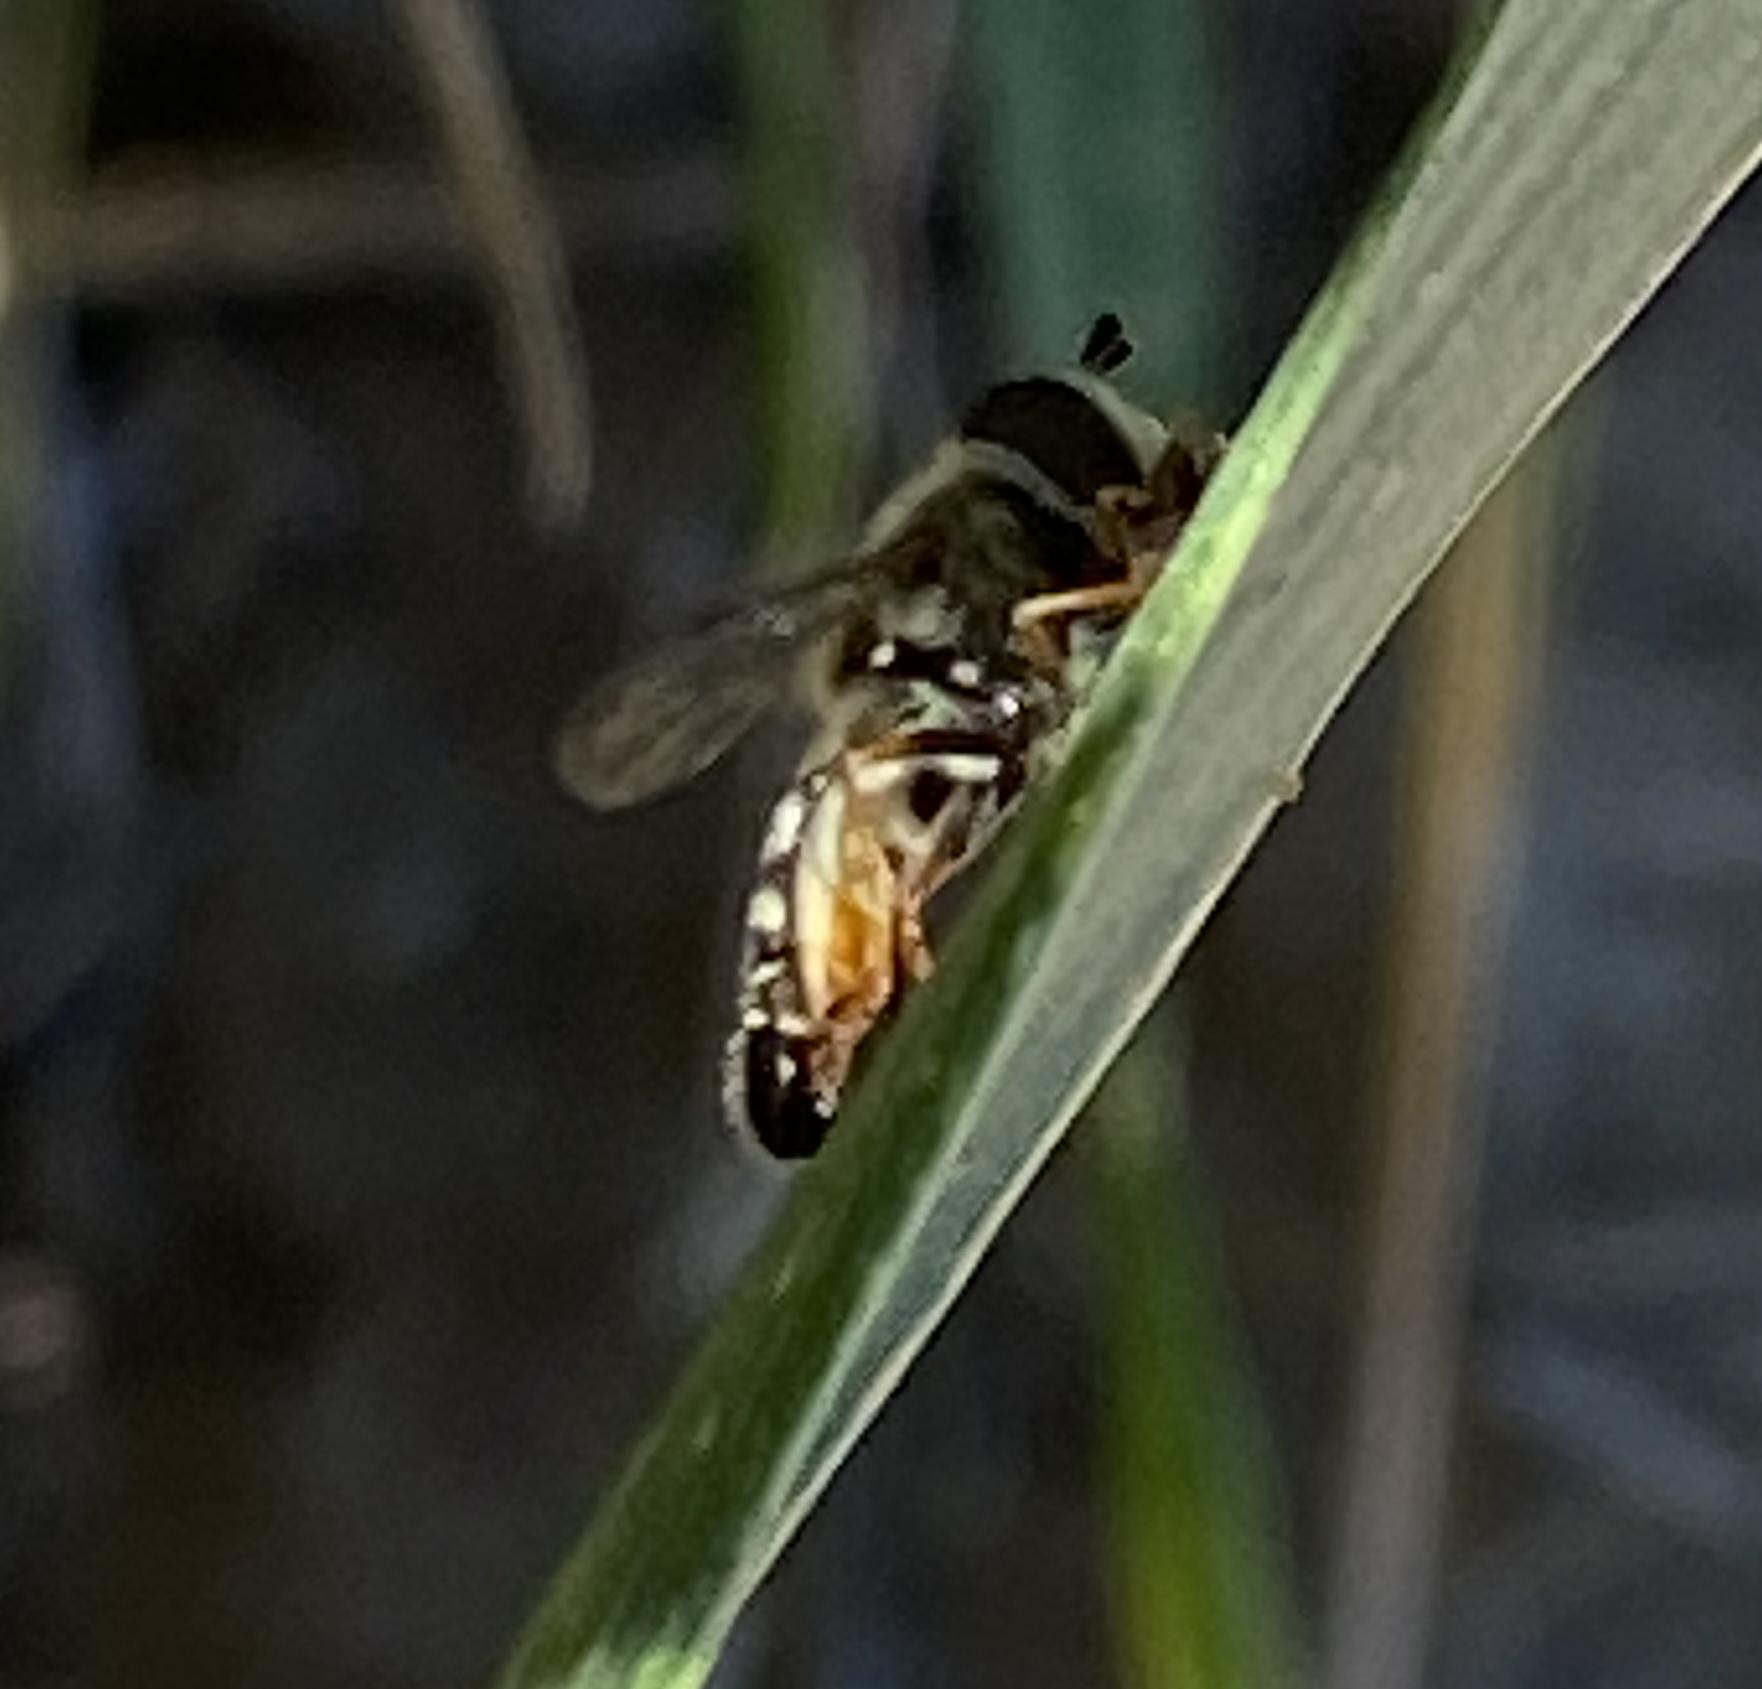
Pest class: predators